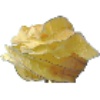
Label: Physalis with Husk 1